German phosgene attack of 19 December 1915

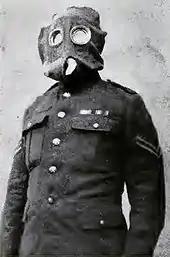

Standing orders had been enforced after the chlorine gas attacks earlier in 1915. The state of the wind was monitored by an officer in each corps and during conditions favourable for a gas release, a "Gas Alert" was issued. A sentry was posted near every alarm horn or gong, at every dug-out big enough for ten men, each group of smaller dugouts and at all signal offices. Gas helmets and alarms were tested every twelve hours and all soldiers wore the helmet outside the greatcoat or rolled up on their heads, with the top greatcoat button undone to tuck the helmet in. Special lubricants were provided for the working parts of weapons in forward positions.